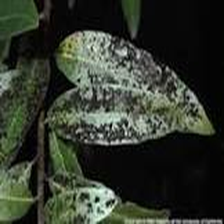
Label: sooty_mold